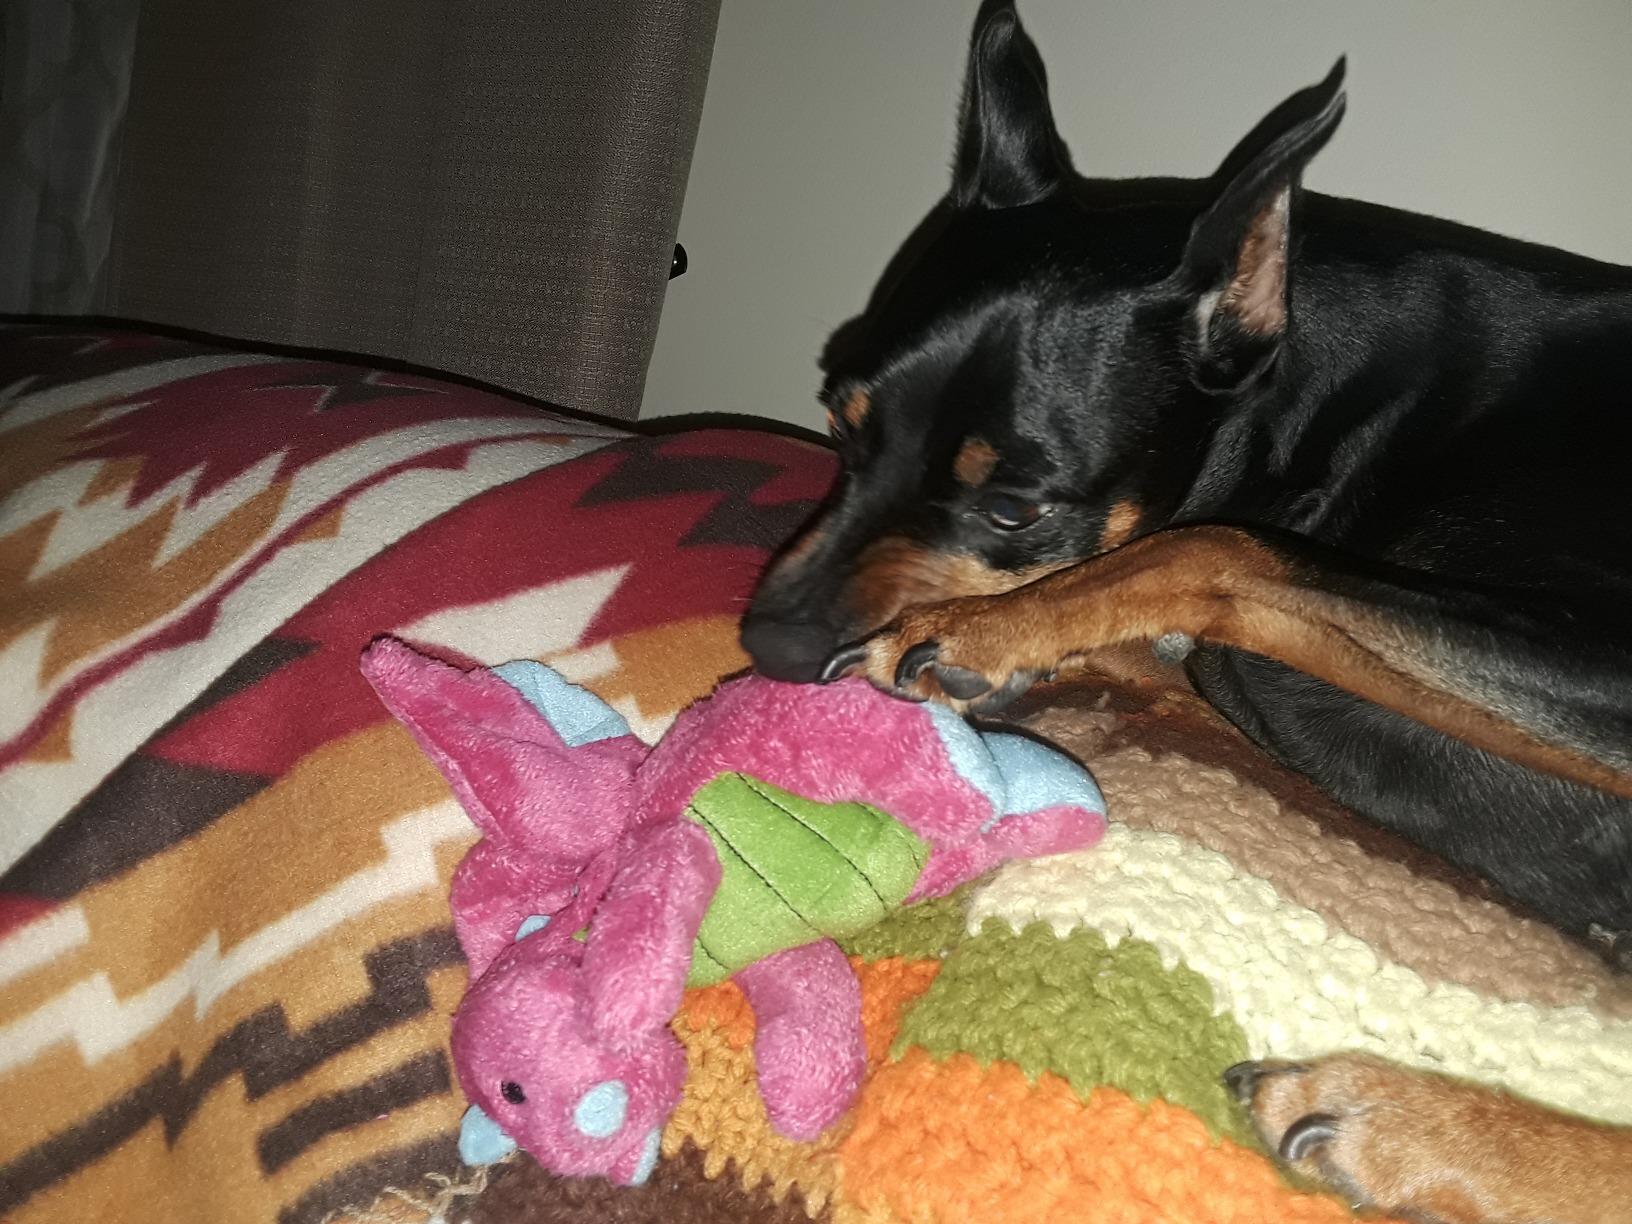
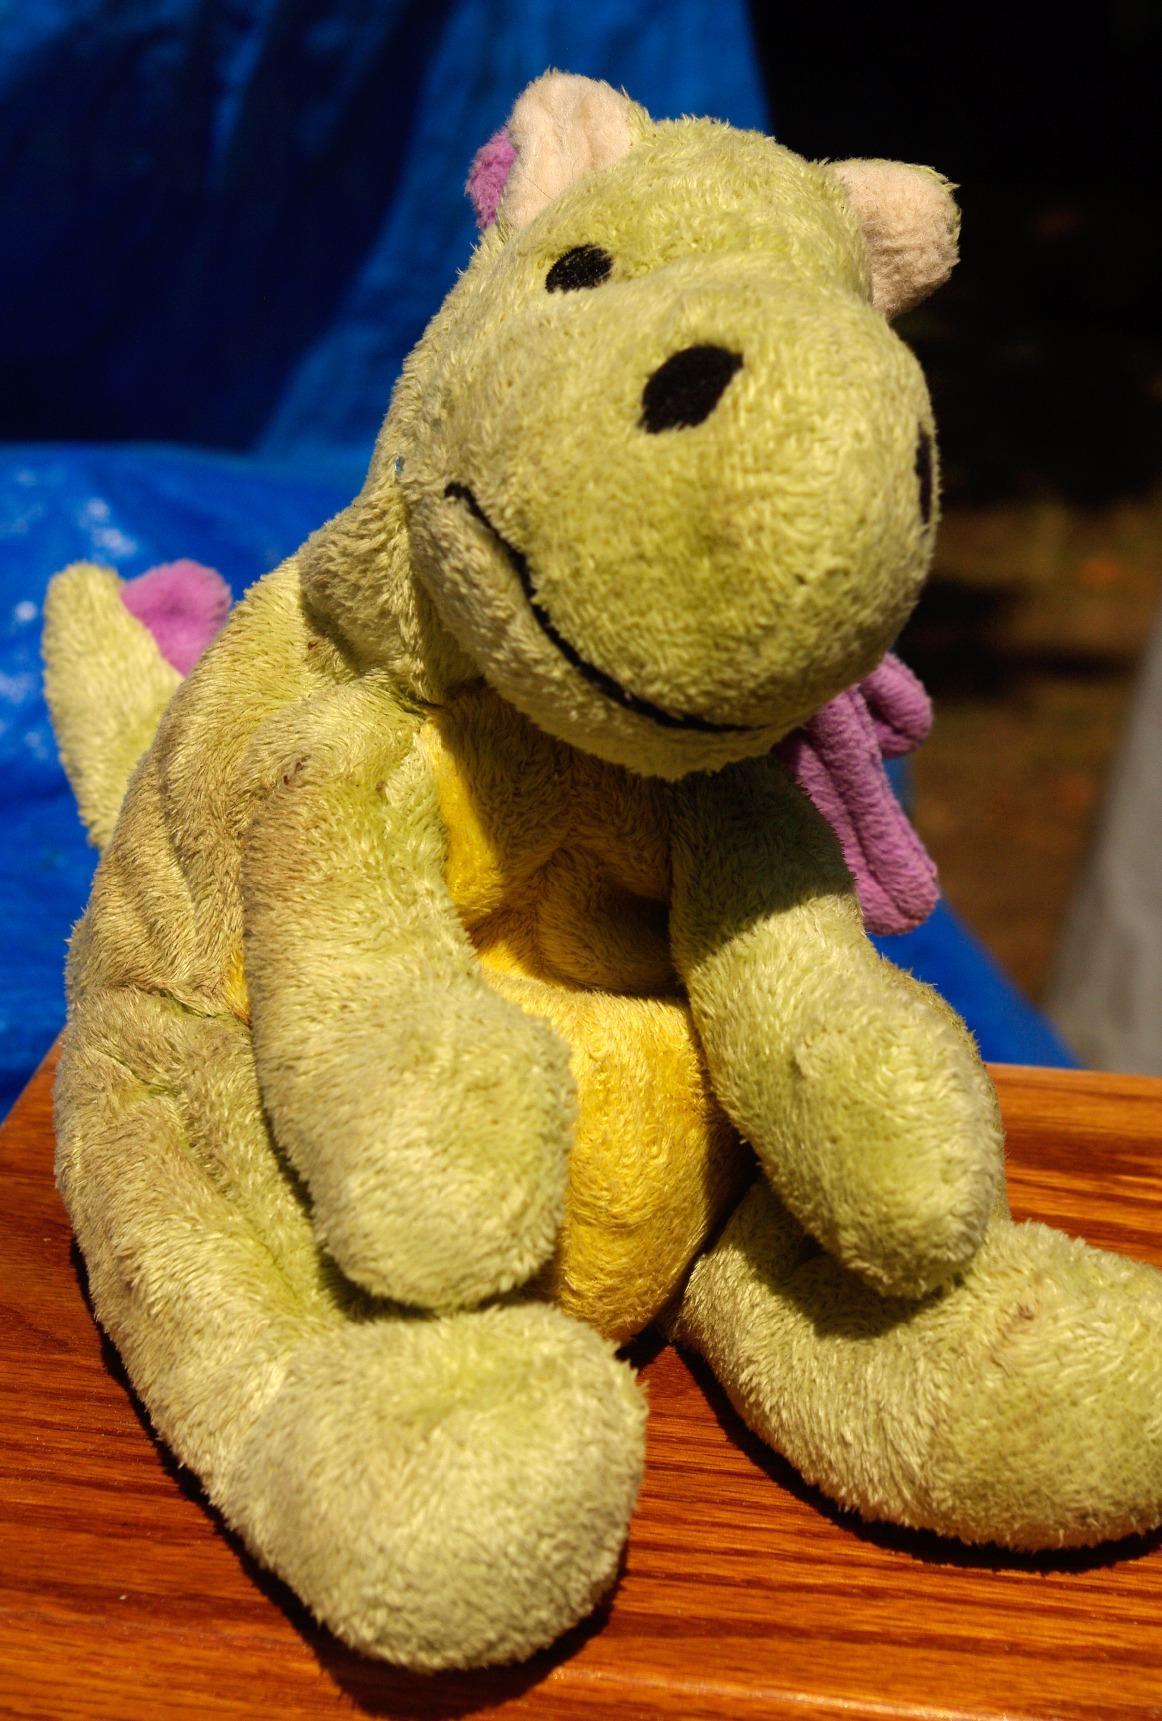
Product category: items_toy
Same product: no